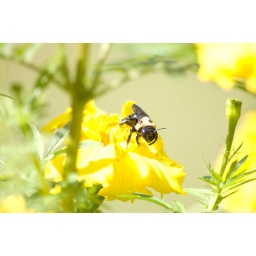
Bees flying around flowers